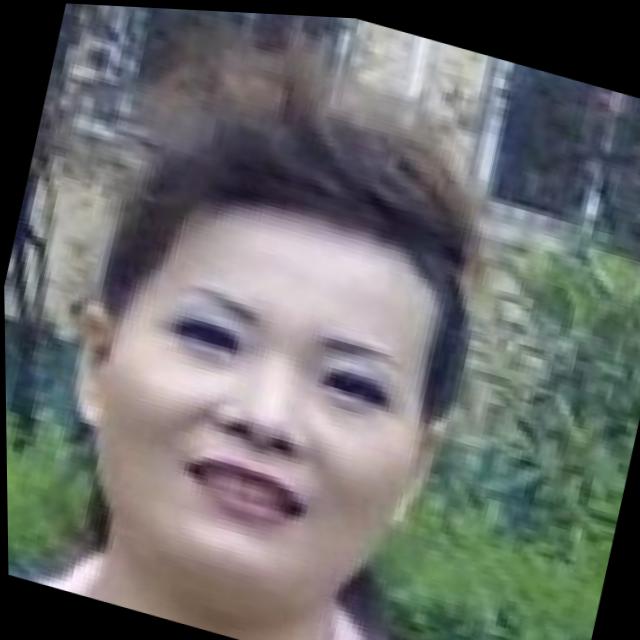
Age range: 21-44